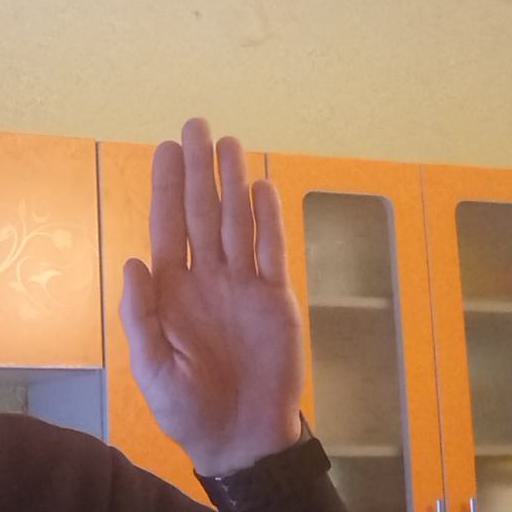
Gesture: stop